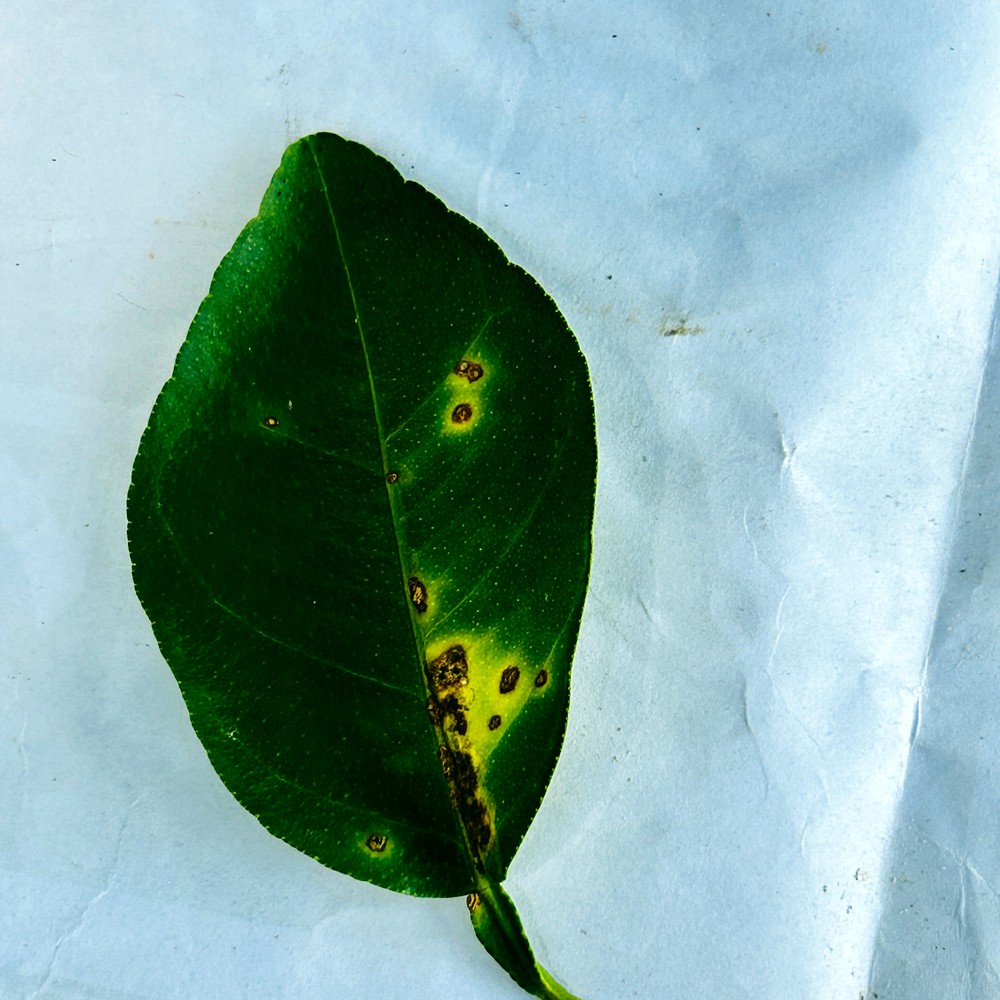
Label: Anthracnose